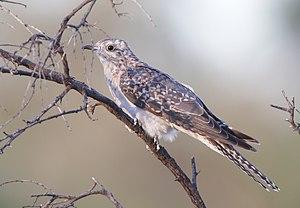
Ceci est une liste des oiseaux endémiques ou quasi-endémiques d'Australie.